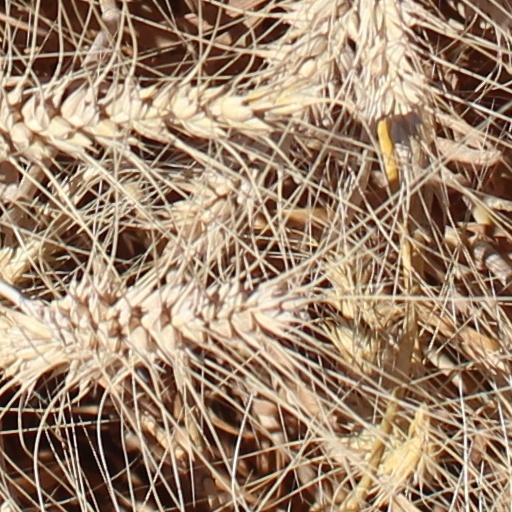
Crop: wheat